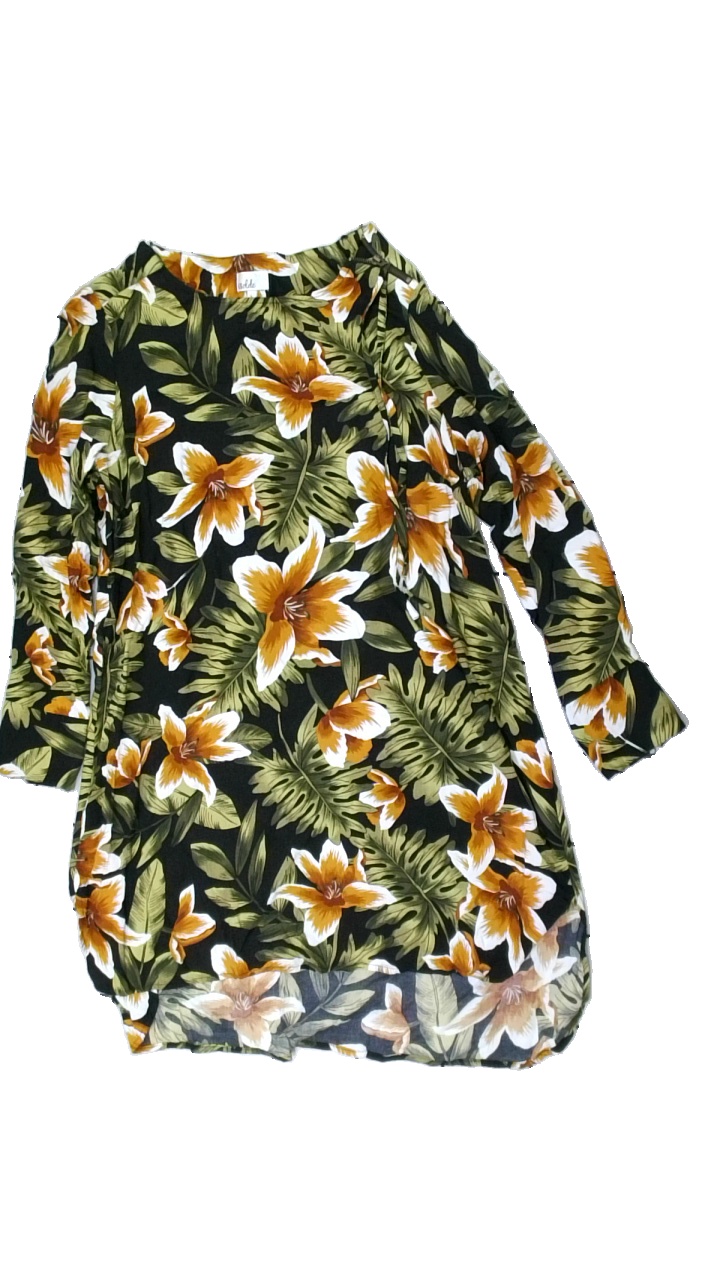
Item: Dress (Ladies)
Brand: Isolde
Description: svart klänning med blommor på
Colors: Black, Green, Orange, Multicolor
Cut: Regular
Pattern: Floral print
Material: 100% viscose
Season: Summer
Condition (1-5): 5
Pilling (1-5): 5
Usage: Reuse
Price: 50-100